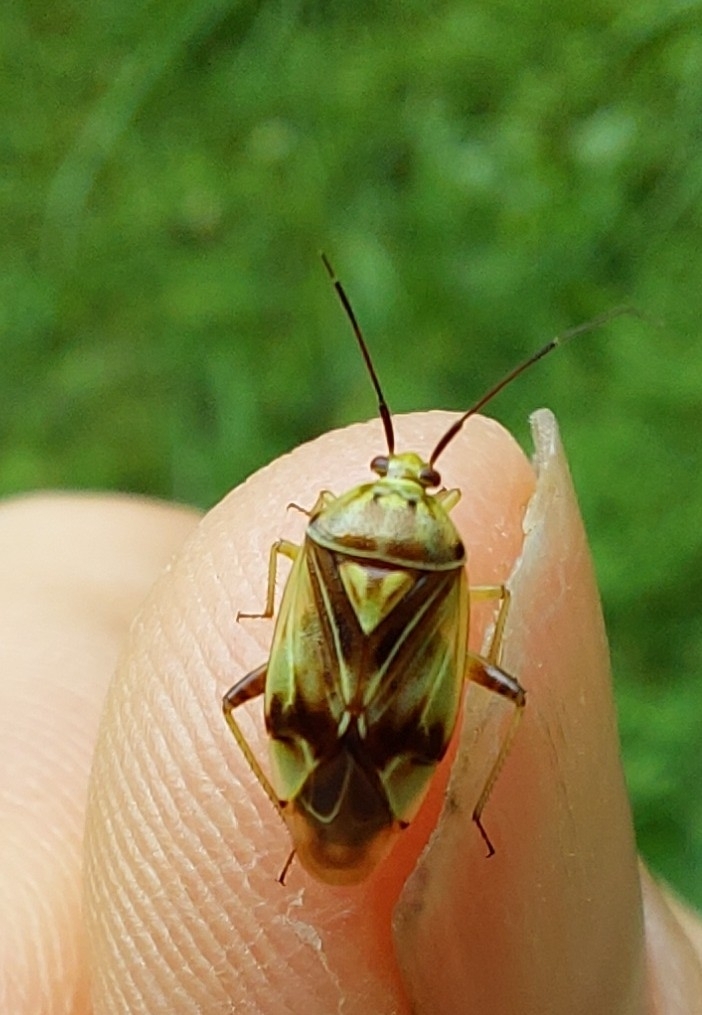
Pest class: lygus_bug